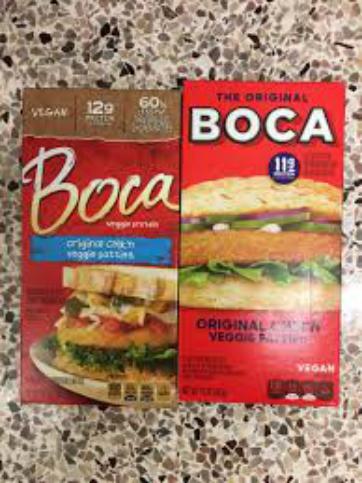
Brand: Boca Burger
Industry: Food